Minimalist photography

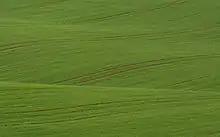
Minimalist landscape by Martin Vorel

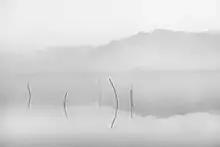
Minimal Airuno

Minimalist photography arises from minimalism in art. This style emphasizes the use of simple and often monochromatic compositional elements: color, objects, shapes and texture.